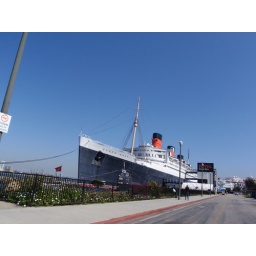
Photo taken from the parking lot by boat in its permanent home Long Beach Port